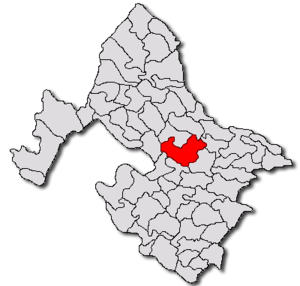
Prunișor est une commune roumaine du județ de Mehedinți, dans la région historique de l'Olténie et dans la région de développement du Sud-Ouest.